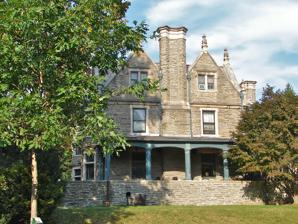
Building: Robert M. Hogue House
Country: United States of America
Year built: 1896
Historic house in Pennsylvania, United States United States historic place Robert M. Hogue House U.S. National Register of Historic Places Robert M. Hogue House, October 2010 Show map of Philadelphia Show map of Pennsylvania Show map of the United States Location 100 Pelham Rd., Philadelphia, Pennsylvania Coordinates 40°3′7″N 75°11′17″W / 40.05194°N 75.18806°W / 40.05194; -75.18806 Area 0.8 acres (0.32 ha) Built 1896, 1901 Architect D.K. & L.V. Boyd Architectural style Late 19th And 20th Century Revivals, Jacobean NRHP reference No. 86000165 Added to NRHP January 16, 1986 The Robert M. Hogue House is an historic, American mansion that is located in the Mount Airy neighborhood of Philadelphia, Pennsylvania . It was added to the National Register of Historic Places on January 16, 1986. History and architectural features This historic structure was built in 1896 and is a 2 + 1 ⁄ 2 -story, rectangular, stone dwelling that was designed in the Jacobean revival style. It features two-story projecting bays with leaded glass windows, soaring cross gables and dormers, and pointed arch openings. Also located on the property is a contributing stable/ carriage house and a free-standing, stone fireplace. It housed the Philadelphia School of Criminology from the late-1940s to 1963, then housed Combs School of Music until 1983. It was added to the National Register of Historic Places on January 16, 1986. References